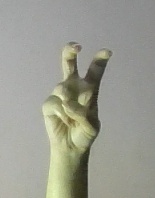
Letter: toot